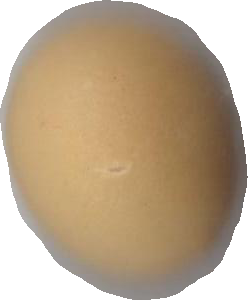
Variety: Dega